Joyce Carey

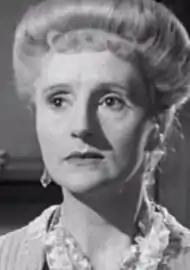
Carey as Myrtle in "Brief Encounter", 1945

Joyce Carey (30 March 1898 – 28 February 1993) was an English actress, best known for her long professional and personal relationship with Noël Coward. Her stage career lasted from 1916 until 1987, and she was performing on television in her 90s. Although never a star, she was a familiar face both on stage and screen. In addition to light comedy, she had a large repertory of Shakespearean roles.